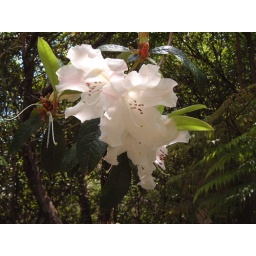
Flowers on an old plant part way up the drive of my former house in New Zealand.